Charles J. and Elsa Schnabel House

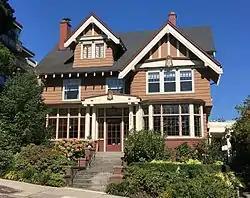
The Schnabel House in 2016

The Charles J. and Elsa Schnabel House is a house located in southwest Portland, Oregon listed on the National Register of Historic Places. Its location on 2375 SW Park Place is in the King's Hill section of Goose Hollow.